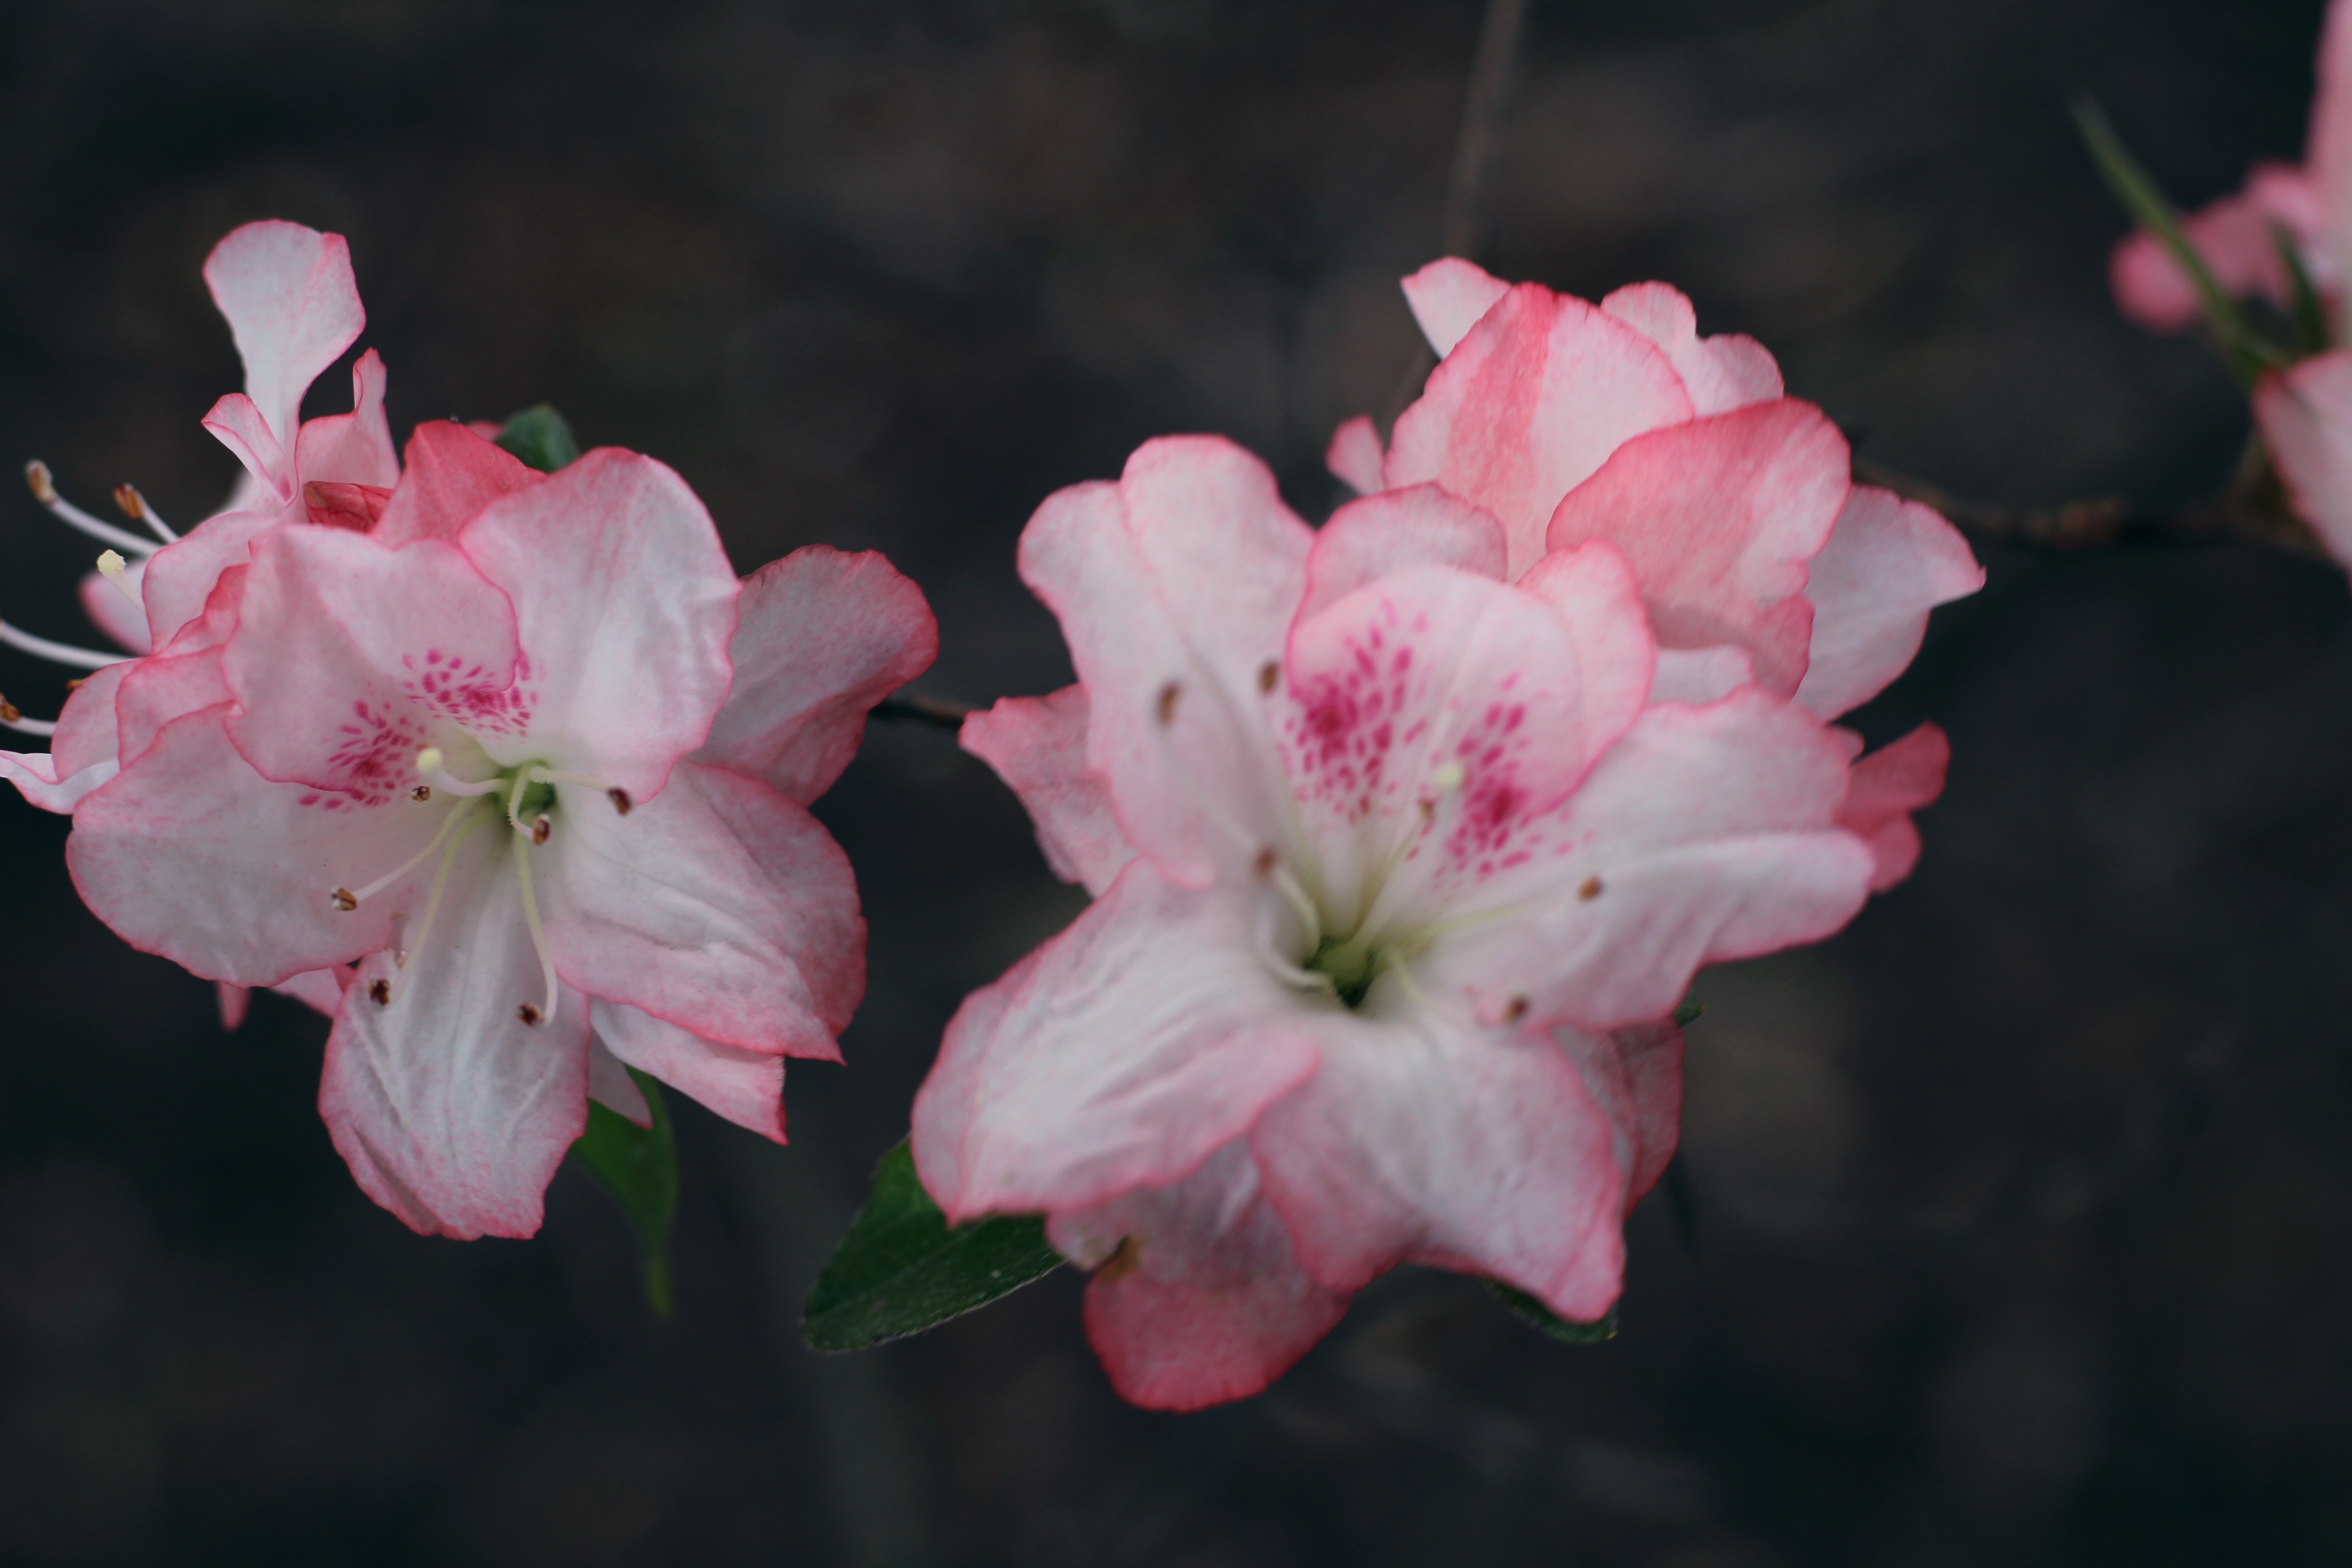
blossom, plant, flower, petal, botany, pink, flora, shrub, rhododendron, azalea, macro photography, flowering plant, woody plant, land plant